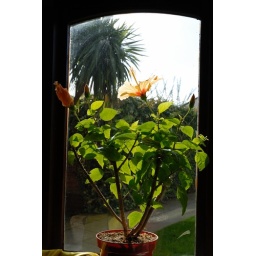
The plant in the window + sunlight.